Marc Rich

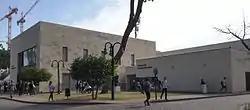
The Marc Rich Library (c. 2016) at Reichman University

Rich created the Rich Foundation, one of the largest funds operating in Israel, which is managed by Avner Azulay (who wrote to Clinton for his pardon), which has invested more than $135 million in the last two decades. The fund was established by Avner Azulay, with help from Rich's ex-wife Denise and his business partners, Elka Acle and Pincus Green. The fund has contributed over the years for culture, education, and various Israeli health program which honor Humanities and Social Sciences at Tel Aviv University, Israel Philharmonic Orchestra, the Cinematheque in Tel Aviv Cameri theaters, the city of Beersheba, IDC Herzliya, Shaare Zedek Medical Center, Beit Berl, Tel Aviv Museum and the Israel Museum. Rich also helped with the construction of the Bioengineering building at Bar Ilan University.